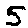
Label: 5